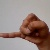
The image shows a hand gesture representing the letter 'J' in Indian Sign Language.